Lilian Carpenter Streeter

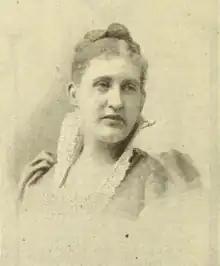

Lilian Carpenter Streeter (July 22, 1854 – March 29, 1935) was an American social reformer, organizational founder, clubwoman, and author. She founded the Concord Woman's Club, and the New Hampshire Federation of Woman's Clubs. Having lived in Concord, New Hampshire from 1877 till her death, she was active in every social, educational, and philanthropic movement that was brought to her notice, and her actions commanded the support and cooperation of other women. At the National Conference of Charities and Correction, held in Baltimore, Maryland, 1915, Streeter gave a paper entitled, "The Relation of Mental Defect to the Neglected, Dependent, and Delinquent Children of New Hampshire", making her the first woman to give a paper of this kind at a national conference. Streeter's articles on social and charitable topics appeared in magazines of the day.